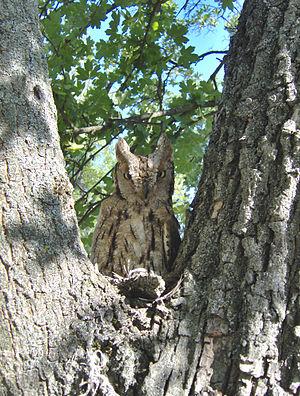
Le plateau d'Albion est situé à cheval sur les trois départements du Vaucluse, de la Drôme et des Alpes-de-Haute-Provence. Il se subdivise administrativement en sept communes : Sault, Ferrassières, Aurel, Revest-du-Bion, Saint-Trinit, Saint-Christol, Simiane-la-Rotonde.